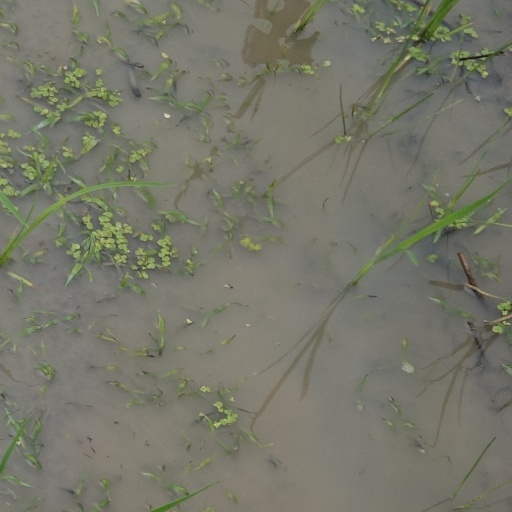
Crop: rice